California least tern

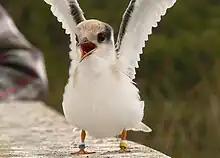
Juvenile preparing to receive food from parent

Wintering locations are actually unknown, but suspected to include the South American Pacific Coast. The California least tern arrives at its breeding grounds in late April. Courtship typically takes place removed from the nesting colony site, usually on an exposed tidal flat or beach. Only after courtship has confirmed mate selection does nesting begin by mid-May and is usually complete by mid-June. Nests are situated on barren to sparsely vegetated places near water, normally on sandy or gravelly substrates. In the San Francisco Bay region, breeding typically takes place on abandoned salt flats. Where the surface is hard, this species may use an artificial indentation (such as a deep dried footprint) to form the nest basin. The breeding colonies are not dense and may appear along marine or estuarine shores in areas free from humans or predators.